Deena M. Mistri

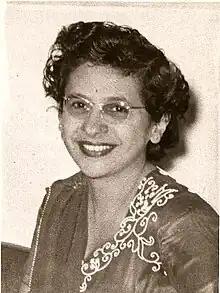
Mistri in 1950

Mistri was a member of the Parsi or Zoroastrian Community. She was born in Hyderabad, Sindh, on 21 May 1925, to Dhunmai & Seth Pestonjee Jamshedji Soparivala.